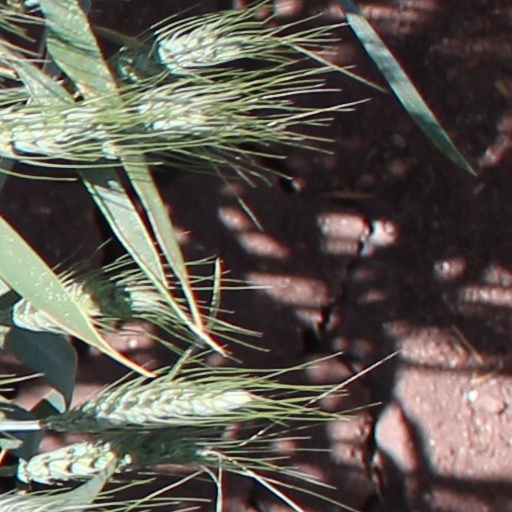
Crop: wheat